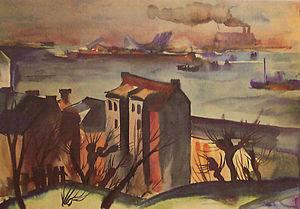
Elfriede Lohse-Wächtler est une peintre avant-gardiste allemande originaire de Dresde.